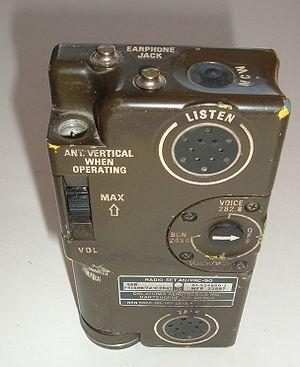
radio interconnections avec aéronefs militaire (243 MHz et dégagement 282,8 MHz) Les spécifications de base sont les suivantes. Puissance de sortie en radiotéléphonie est de 400 mW sur 243 MHz ou 282,8 MHz. Puissance de sortie en mode balise sur 243 MHz est de 500 mW. Rx sensibilité, 2,5 uV.